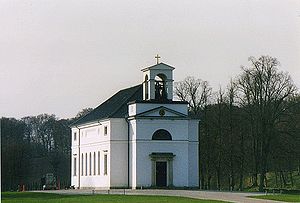
Hørsholm Kirke
Hørsholm Kirke
Hørsholm Kirke er beliggende på en ø midt i søen i Hørsholm Slotshave. Tidligere lå her Hirschholm Slot, der blev nedrevet i årene 1810-13. Kirkens arkitekt er C.F. Hansen, der også står bag Københavns domkirke, Domhuset i København og Metropolitanskolen på Frue Plads i København.